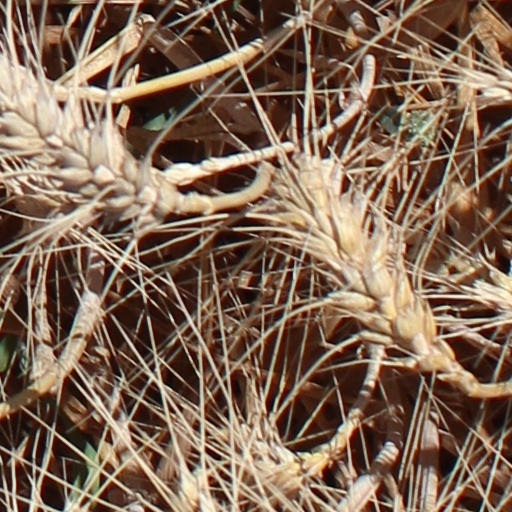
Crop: wheat